T-34

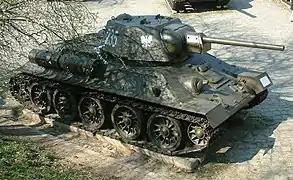
Polish T-34 Model 1942 in Poznań, Poland. The model 1942's hexagonal turret distinguishes it from earlier models.

Over two years, the unit production cost of the T-34 was reduced from 269,500 Rbls in 1941, to 193,000 Rbls, and then to 135,000 Rbls.